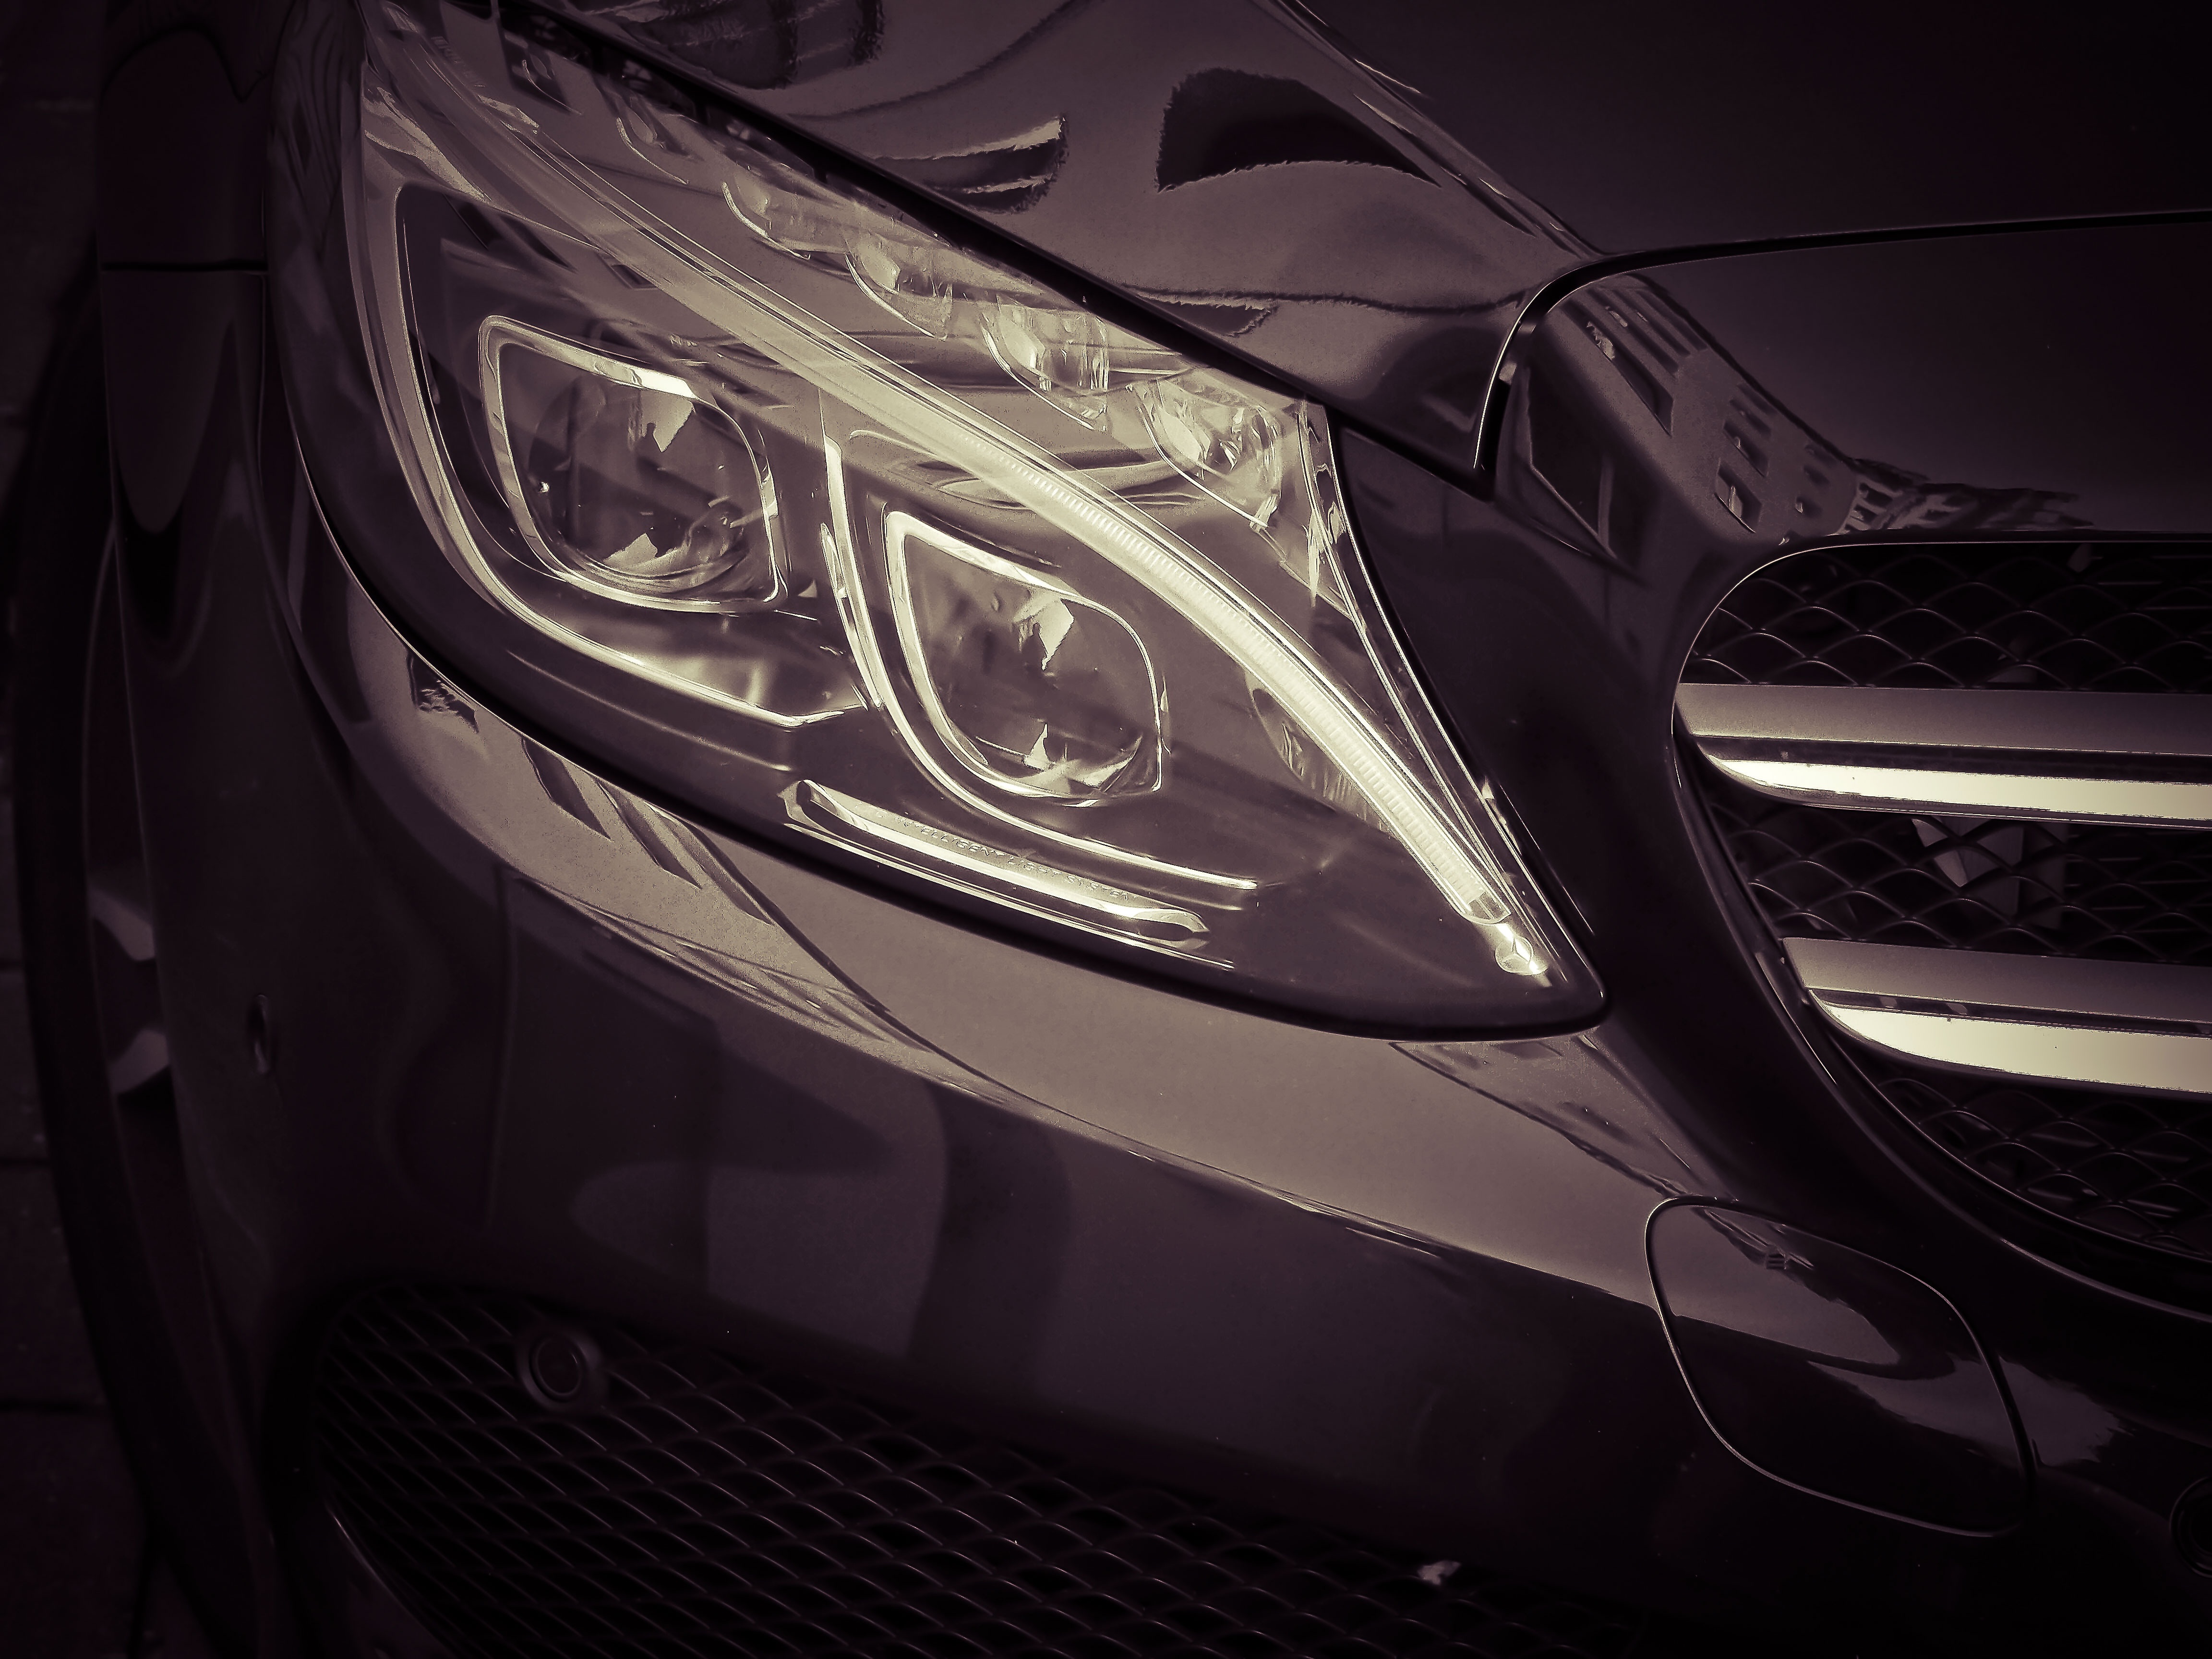
car, wheel, vehicle, auto, spotlight, sports car, bumper, sedan, front, mercedes, mercedes benz, land vehicle, automobile make, automotive exterior, compact car, automotive design, luxury vehicle, family car, executive car, mid size car